Religion in China

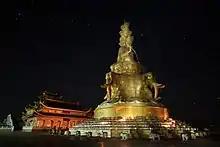
The temple complex with the Ten Directions' Samantabhadra statue at the summit of Mount Emei, in Sichuan. Emei is another sacred mountain of Buddhism.

China has a long history of sectarian traditions, called "salvationist religions" ( "jiùdù zōngjiào") by some scholars, which are characterized by a concern for salvation (moral fulfillment) of the person and the society, having a soteriological and eschatological character. They generally emerged from the common religion but are separate from the lineage cults of ancestors and progenitors, as well as from the communal worship of deities of village temples, neighborhood, corporation, or national temples. The 20th-century expression of such religions has been studied under Prasenjit Duara's definition of "redemptive societies" ( "jiùshì tuántǐ"), while modern Chinese scholarship describes them as "folk religious sects" ( "mínjiān zōngjiào", "mínjiān jiàomén" or "mínjiān jiàopài"), overcoming the ancient derogatory definition of "xiéjiào", "evil religion".